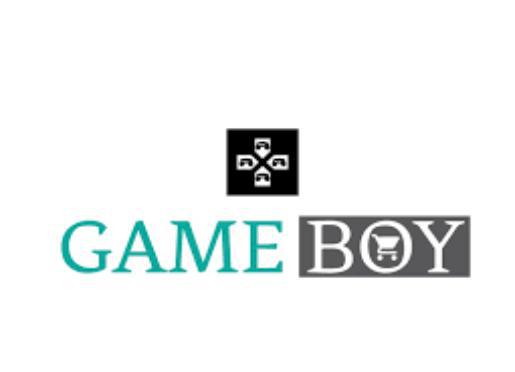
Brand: game boy
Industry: Electronic